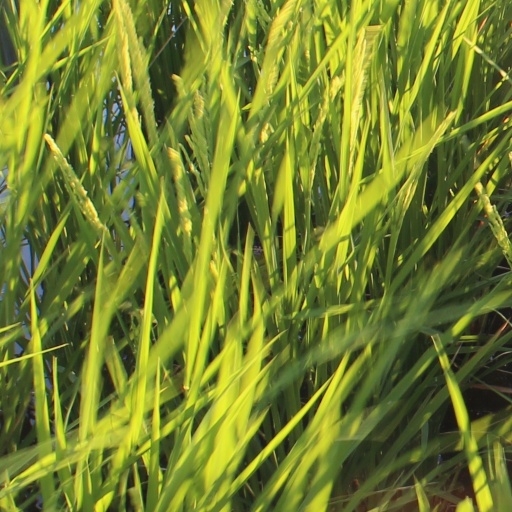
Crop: rice